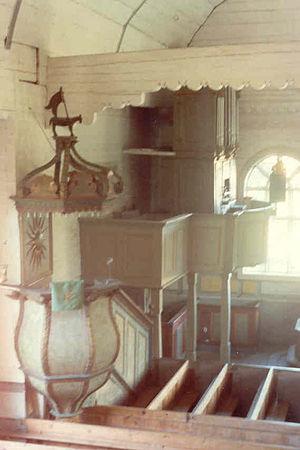
L'église Ulrique-Éléonore est une église en bois située à Kristinestad en Finlande.